Heavy Press Program

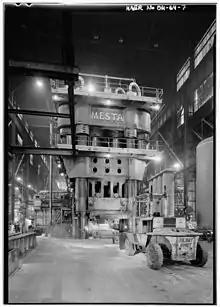
The Alcoa 50,000-ton forging press

The Heavy Press Program was motivated by experiences from World War II. Nazi Germany held the largest heavy die forging presses during the war, and translated this advantage into high performance jet fighters. Because of the shortage of aluminum, German aircraft manufacturers used forged magnesium structural components, formed to shape in closed-die hydraulic presses. After finding this, in 1944, the Federal Government asked Wyman-Gordon for assistance, and this program evolved into the Heavy Press Program. Work was started on an 18,000 ton press, built by Mesta Machinery, which was completed in 1946 at the Wyman-Gordon Grafton Plant. Post-war, the Soviet Union captured the largest German press to survive the war, with a capacity of 33,000 ton, and were suspected to have seized the designs for an even larger 55,000 ton press. The next two largest units were captured by the United States and brought across the Atlantic Ocean, but they were half the size at 16,500 ton. As Cold War fears developed, American strategists worried that this would give the Soviet Air Force a crucial advantage and designed the Heavy Press Program to help win the arms race.